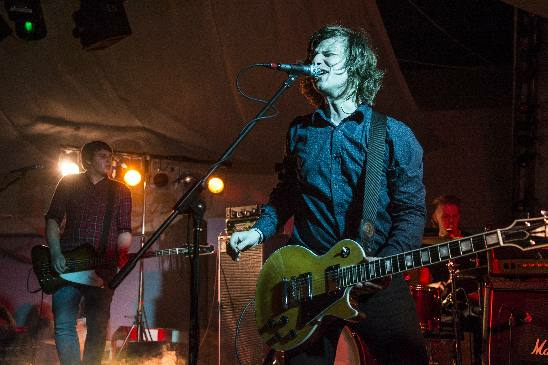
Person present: No